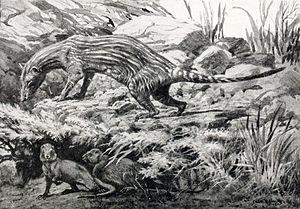
Prothylacynus est un genre éteint de mammifères de l'ordre des Sparassodonta.